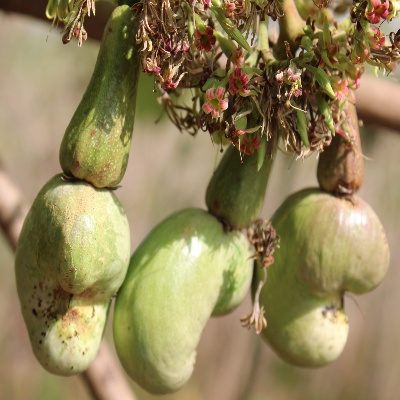
Crop: Cashew
Condition: healthy